Austrian walled towns

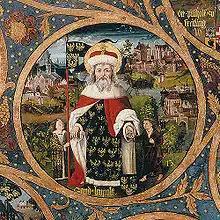
Leopold III, Margrave of Austria. The margrave granted early charters to Krems, Vienna and Klosterneuberg.

From the 10th century, following the defeat of the Magyars at the battle of Lechfeld in 955, the Bavarians started to establish themselves around Melk and Herzogenburg in Lower Austria in the so-called "Kernland". In 976 Leopold I of Babenberg became the first margave of the "Ostmark" of the Holy Roman Empire and the first reference to "Ostarrîchi" occurs in 996, which gives Austria its name. Leopold, his son Henry I and his grandson Adalbert, expanded their territory into the Wienerwald in the east up to the Hungarian border. Under the Babenberg Ernest the Brave (1055–1075) sees the appearance of Hadmar I and the Kuenringer family, a family of imperial officials or ""ministerialis"" who played an important part in the colonisation of the Waldviertel. The Kuenringer worked closely with Leopold II (1075–1095) who moved his main residence from Melk to Gars am Kamp. It seems likely that the first widespread construction of stone walls for towns starts in the late 12th century or early 13th century. The Kuenringers established five towns, Dürnstein, Zwettl, Weitra, Waidhofen an der Thaya and Zistersdorf, the first four of which survive today as remarkably well preserved examples of walled towns. The Kuenringers also held Litschau from 1237 to 1297 and may have been responsible for the walls of this town as well.